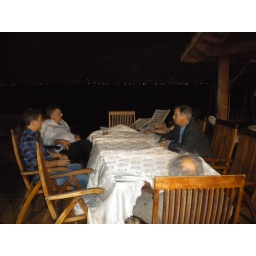
the guys sitting outside along the water chatting about how to smuggle cigars in